Rebecca Jarvis

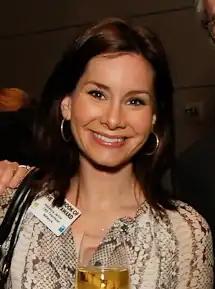
Jarvis in 2012

Rebecca Ann Jarvis (born September 28, 1981) is an American journalist and former investment banker. She is the chief business, economics, and technology correspondent for ABC News, the host, creator, and managing editor of "Real Biz with Rebecca Jarvis" and the host of the podcasts "No Limits with Rebecca Jarvis" and "The Dropout". She was a finalist on season 4 of "The Apprentice".